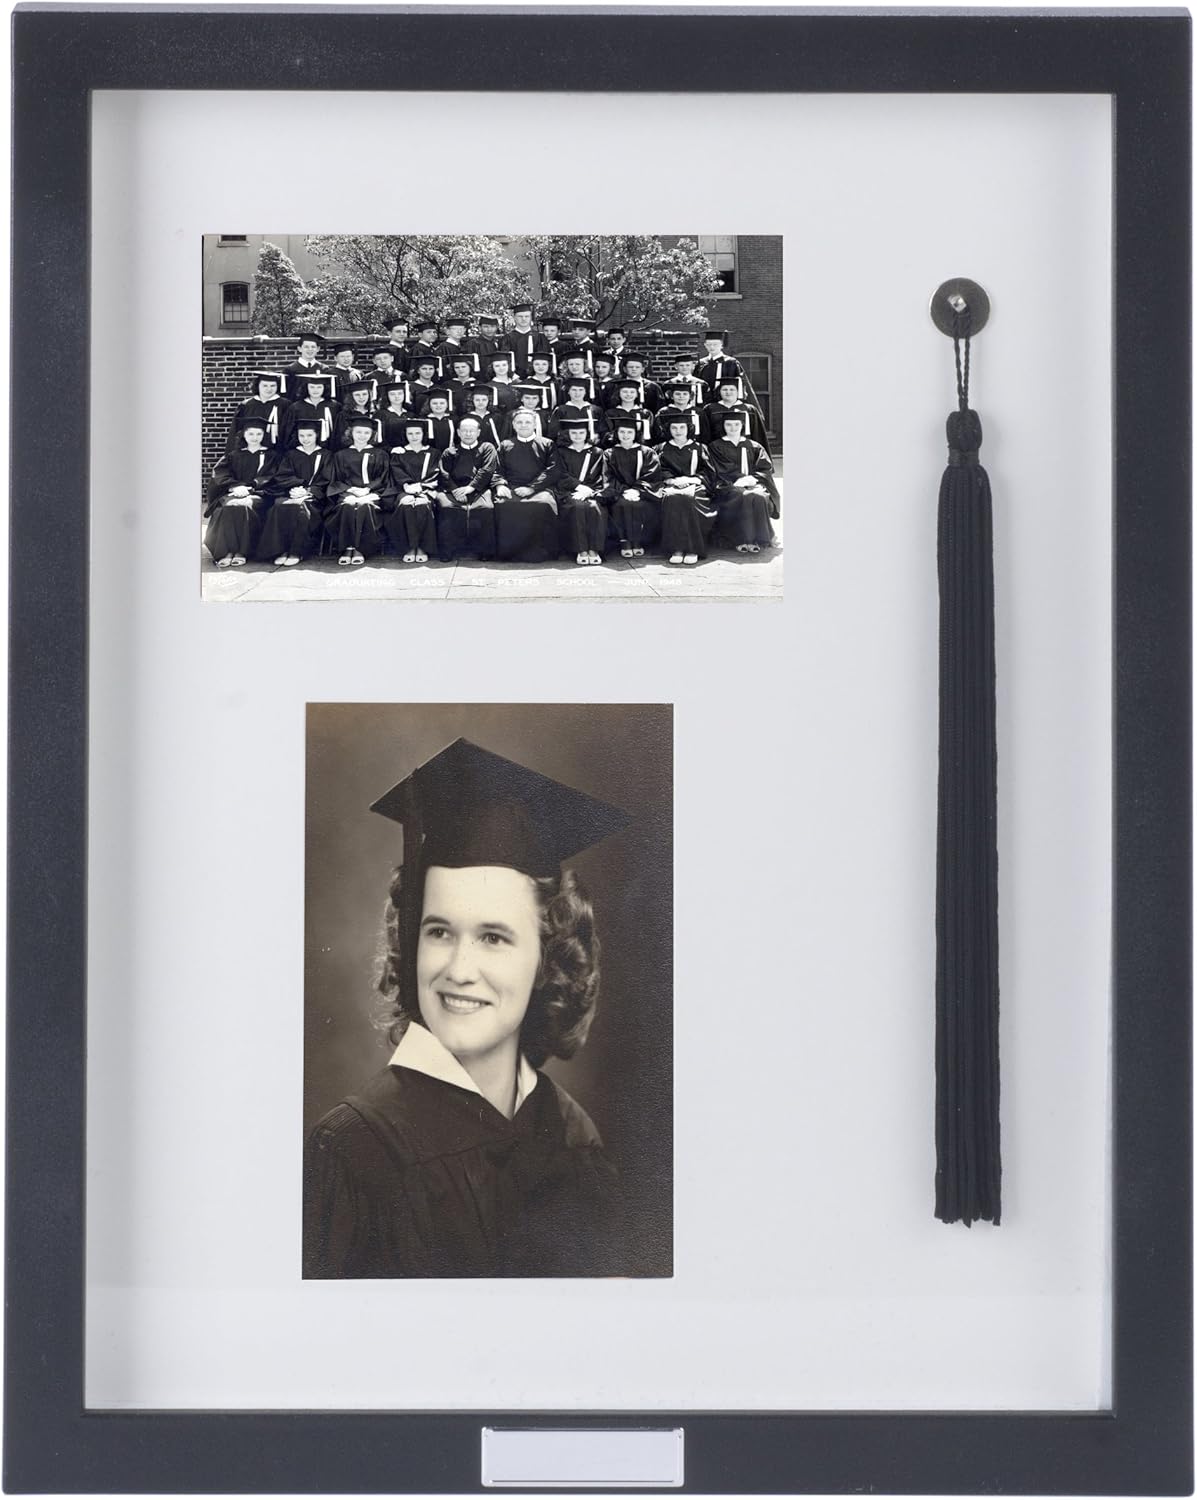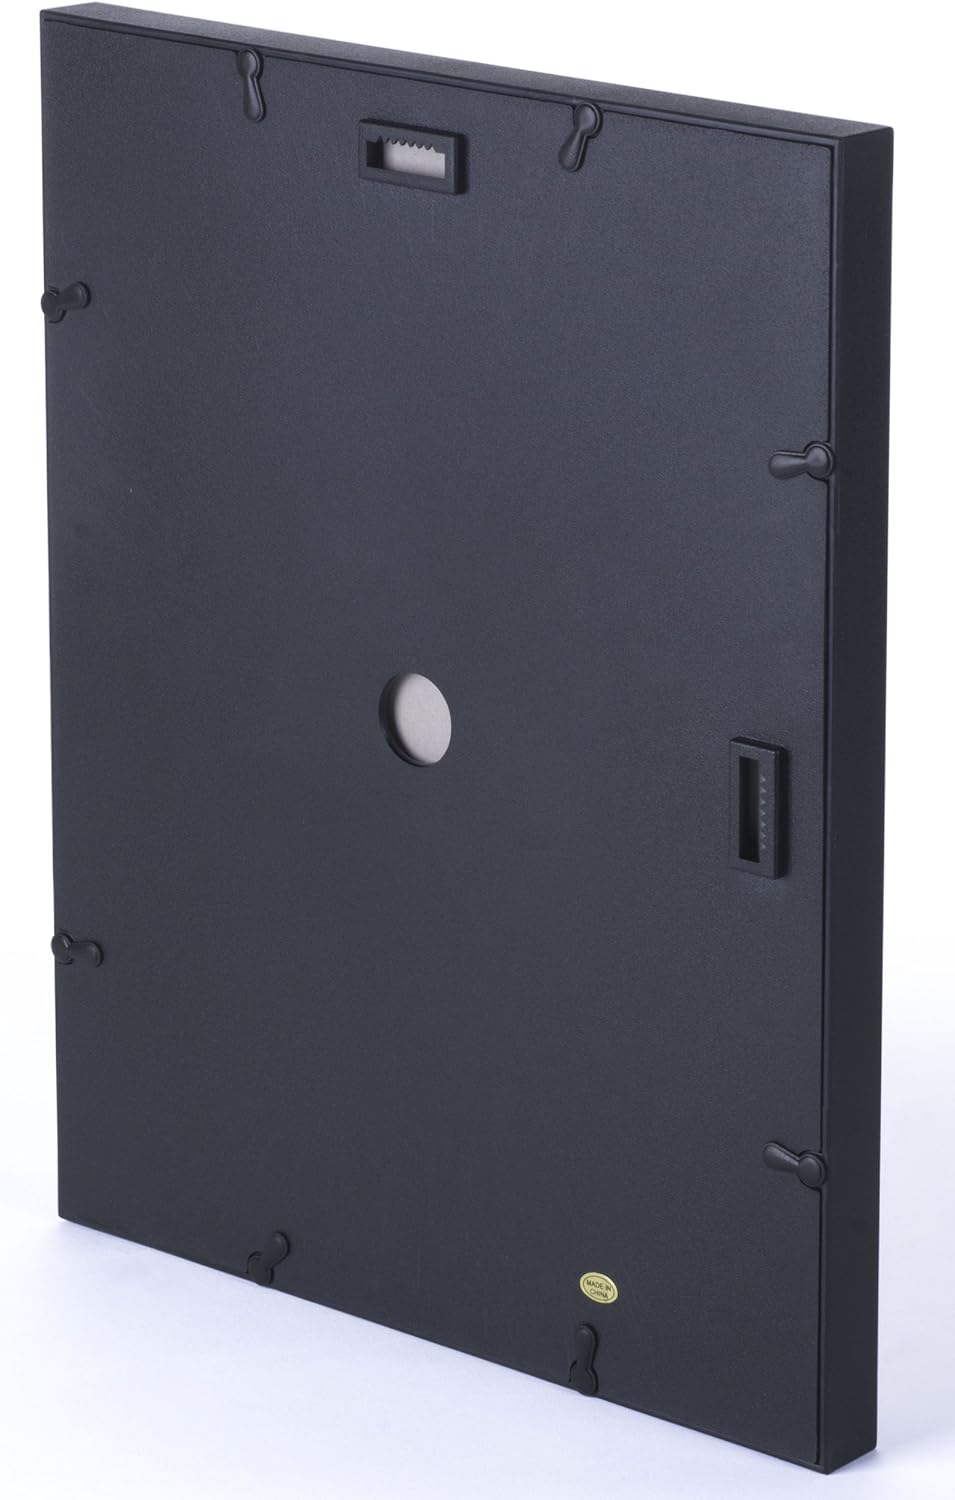
Displays2go Graduation Black Plastic Photo Frame with White Mat, Set of 4
Category: Amazon Home
This graduation photo frame doubles as a photo collage frame! Holds two 4" x 6" photos: one displayed in landscape orientation, and one displayed in portrait. The frame also comes with a tassel and tassel holder! Optionally, you can use and frame your own tassel as a memento from your graduation ceremony. Photos and tassel are displayed with an off-white colored matting that adds a touch of elegance to the entire display. At the bottom of the frame border is a blank engraving plate, for you to add a name, date, or place to your frame. This frame is for wall mounting only; does not come with an easel backer for tabletop display. Made from black plastic. Total frame dimensions: 11 1/4"W x 14 1/4"H x 1"D.
Features: Graduation frame holds a tassel and two photos! | Designed to hold two 4" x 6" photos; one in portrait and one in landscape | Comes with tassel, tassel holder, and engraving plate! | White mat included with frame; made from durable plastic | Displays2Go SKUNo.: Gdb246B